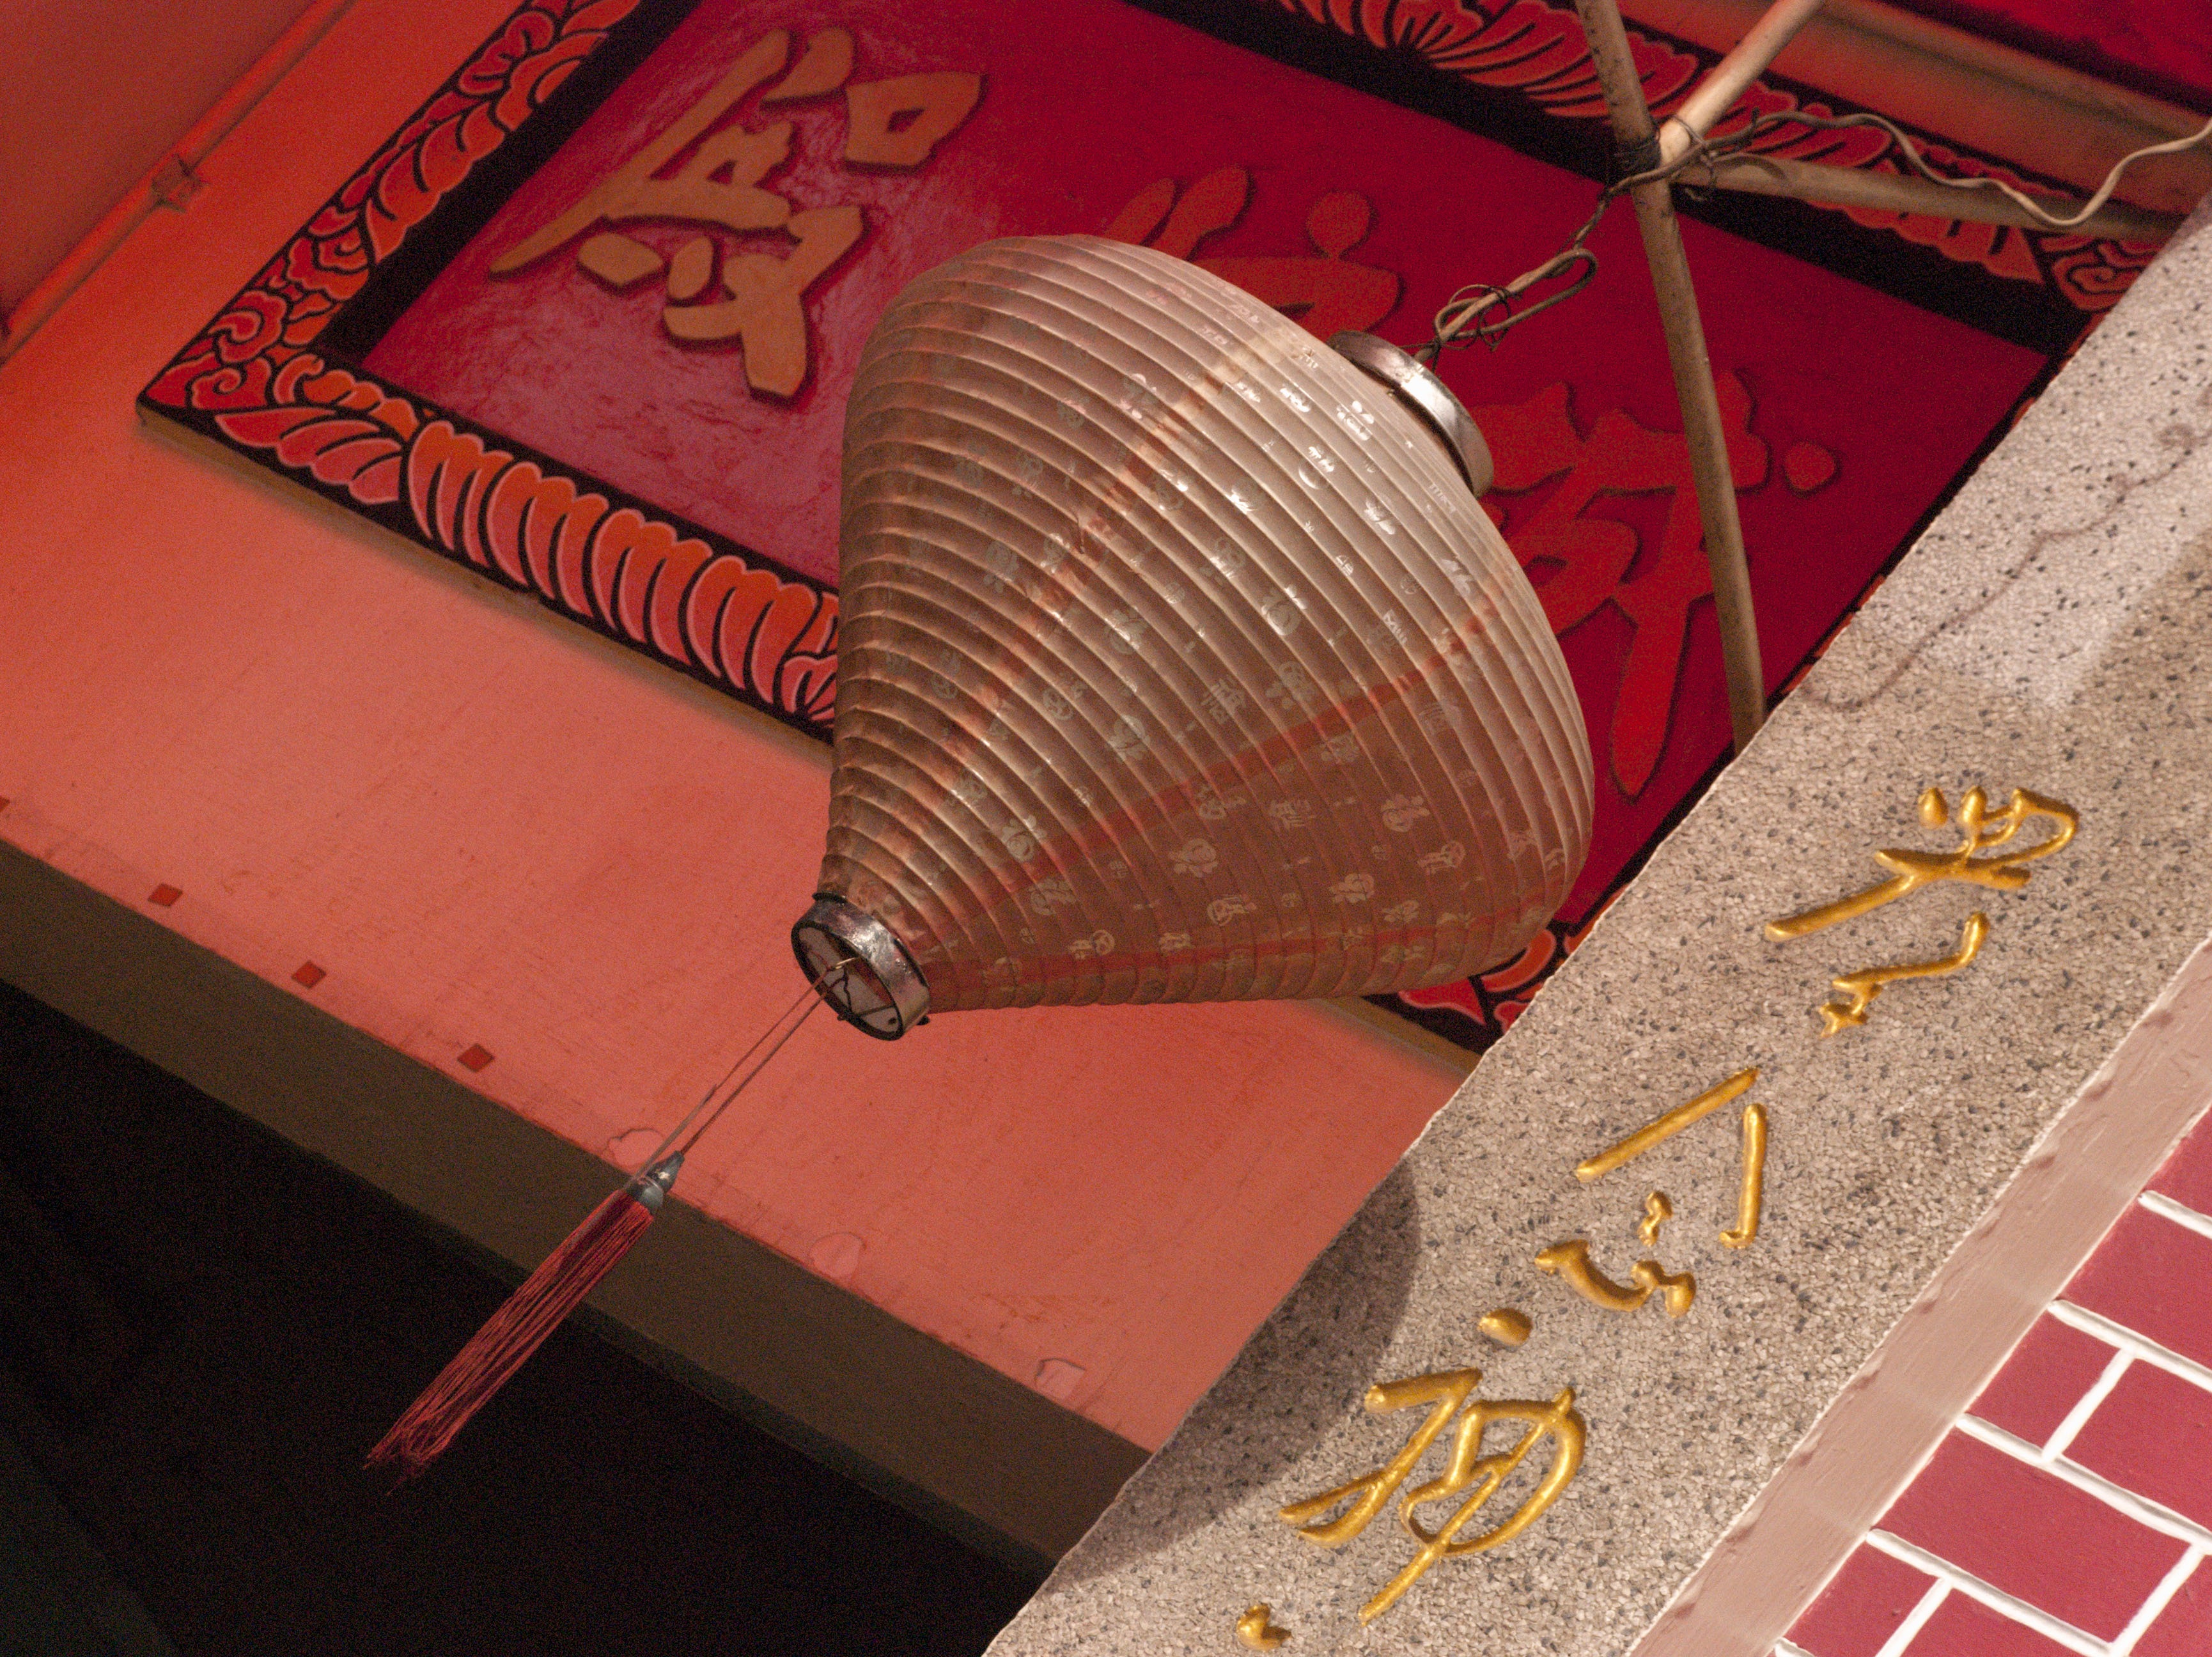
lantern, chinese, red, color, art, temple, china, shape